Richard Wagner

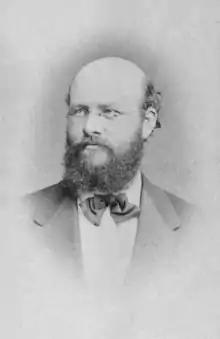
A photograph of a bearded white man with male-pattern baldness wearing glasses

Wagner wrote several articles in his later years, often on political topics, and often reactionary in tone, repudiating some of his earlier, more liberal, views. These include (1880) and "Heroism and Christianity" (1881), which were printed in the journal "Bayreuther Blätter", published by his supporter Hans von Wolzogen. Wagner's sudden interest in Christianity at this period, which infuses "Parsifal", was contemporary with his increasing alignment with German nationalism, and required on his part, and the part of his associates, "the rewriting of some recent Wagnerian history", so as to represent, for example, the "Ring" as a work reflecting Christian ideals. Many of these later articles, including "What is German?" (1878, but based on a draft written in the 1860s), repeated Wagner's antisemitic preoccupations.